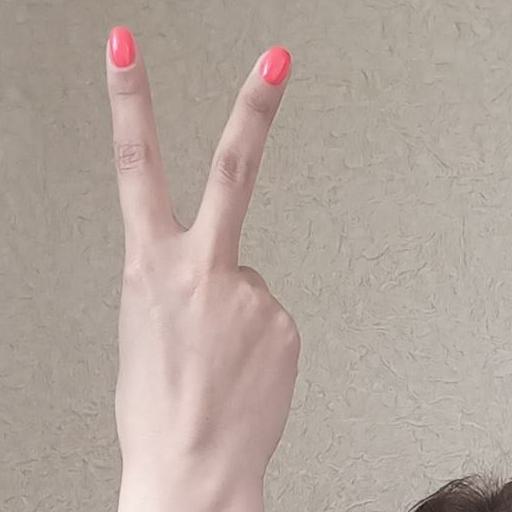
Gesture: peace_inverted